Roehampton

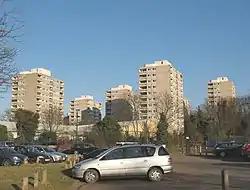
Some of the many high-rise blocks on the large Alton Estate

The Alton Estate, one of the largest council estates in the UK, occupies an extensive swathe of land west of Roehampton village and runs between Roehampton Lane and Richmond Park Golf Course. The estate has a mix of low and high-rise modernist architecture consisting of Alton East (1958) styled a subtle Scandinavian-influenced vernacular and its slightly later brutalist counterpart: Alton West (1959). At Highcliffe Drive on Alton West the LCC essentially retained the Georgian landscape and placed within it five ultra modern slab blocks: Binley, Winchfield, Dunbridge, Charcot and Denmead Houses, (all grade II*) inspired by Le Corbusier's Unite d'Habitation. At the time of its completion in 1958, Alton West was considered by many British architects to be the crowning glory of post-World War II council housing.